E. V. Loustalot

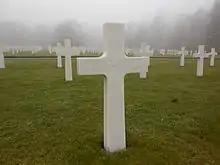

Edward Vincent Loustalot was a U.S. Army Rangers Second Lieutenant from Franklin, Louisiana. He was killed in action on August 19, 1942, while participating in the Dieppe Raid and is considered the first American soldier to be killed by Germans on land in World War II. Two other Americans, both of the 1st Ranger Battalion, died at Dieppe: Lieutenant Joseph Randall and T-4 Howard Henry.